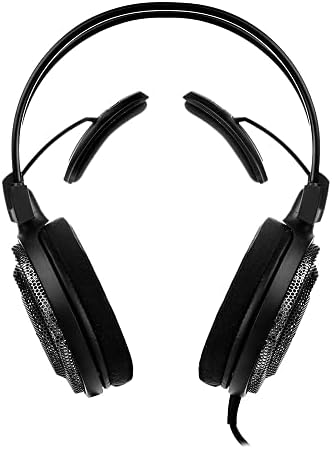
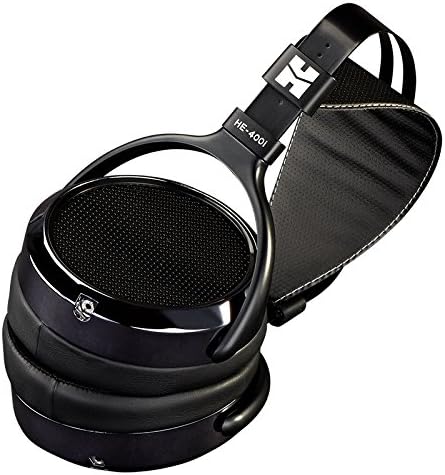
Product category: headphones
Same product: no